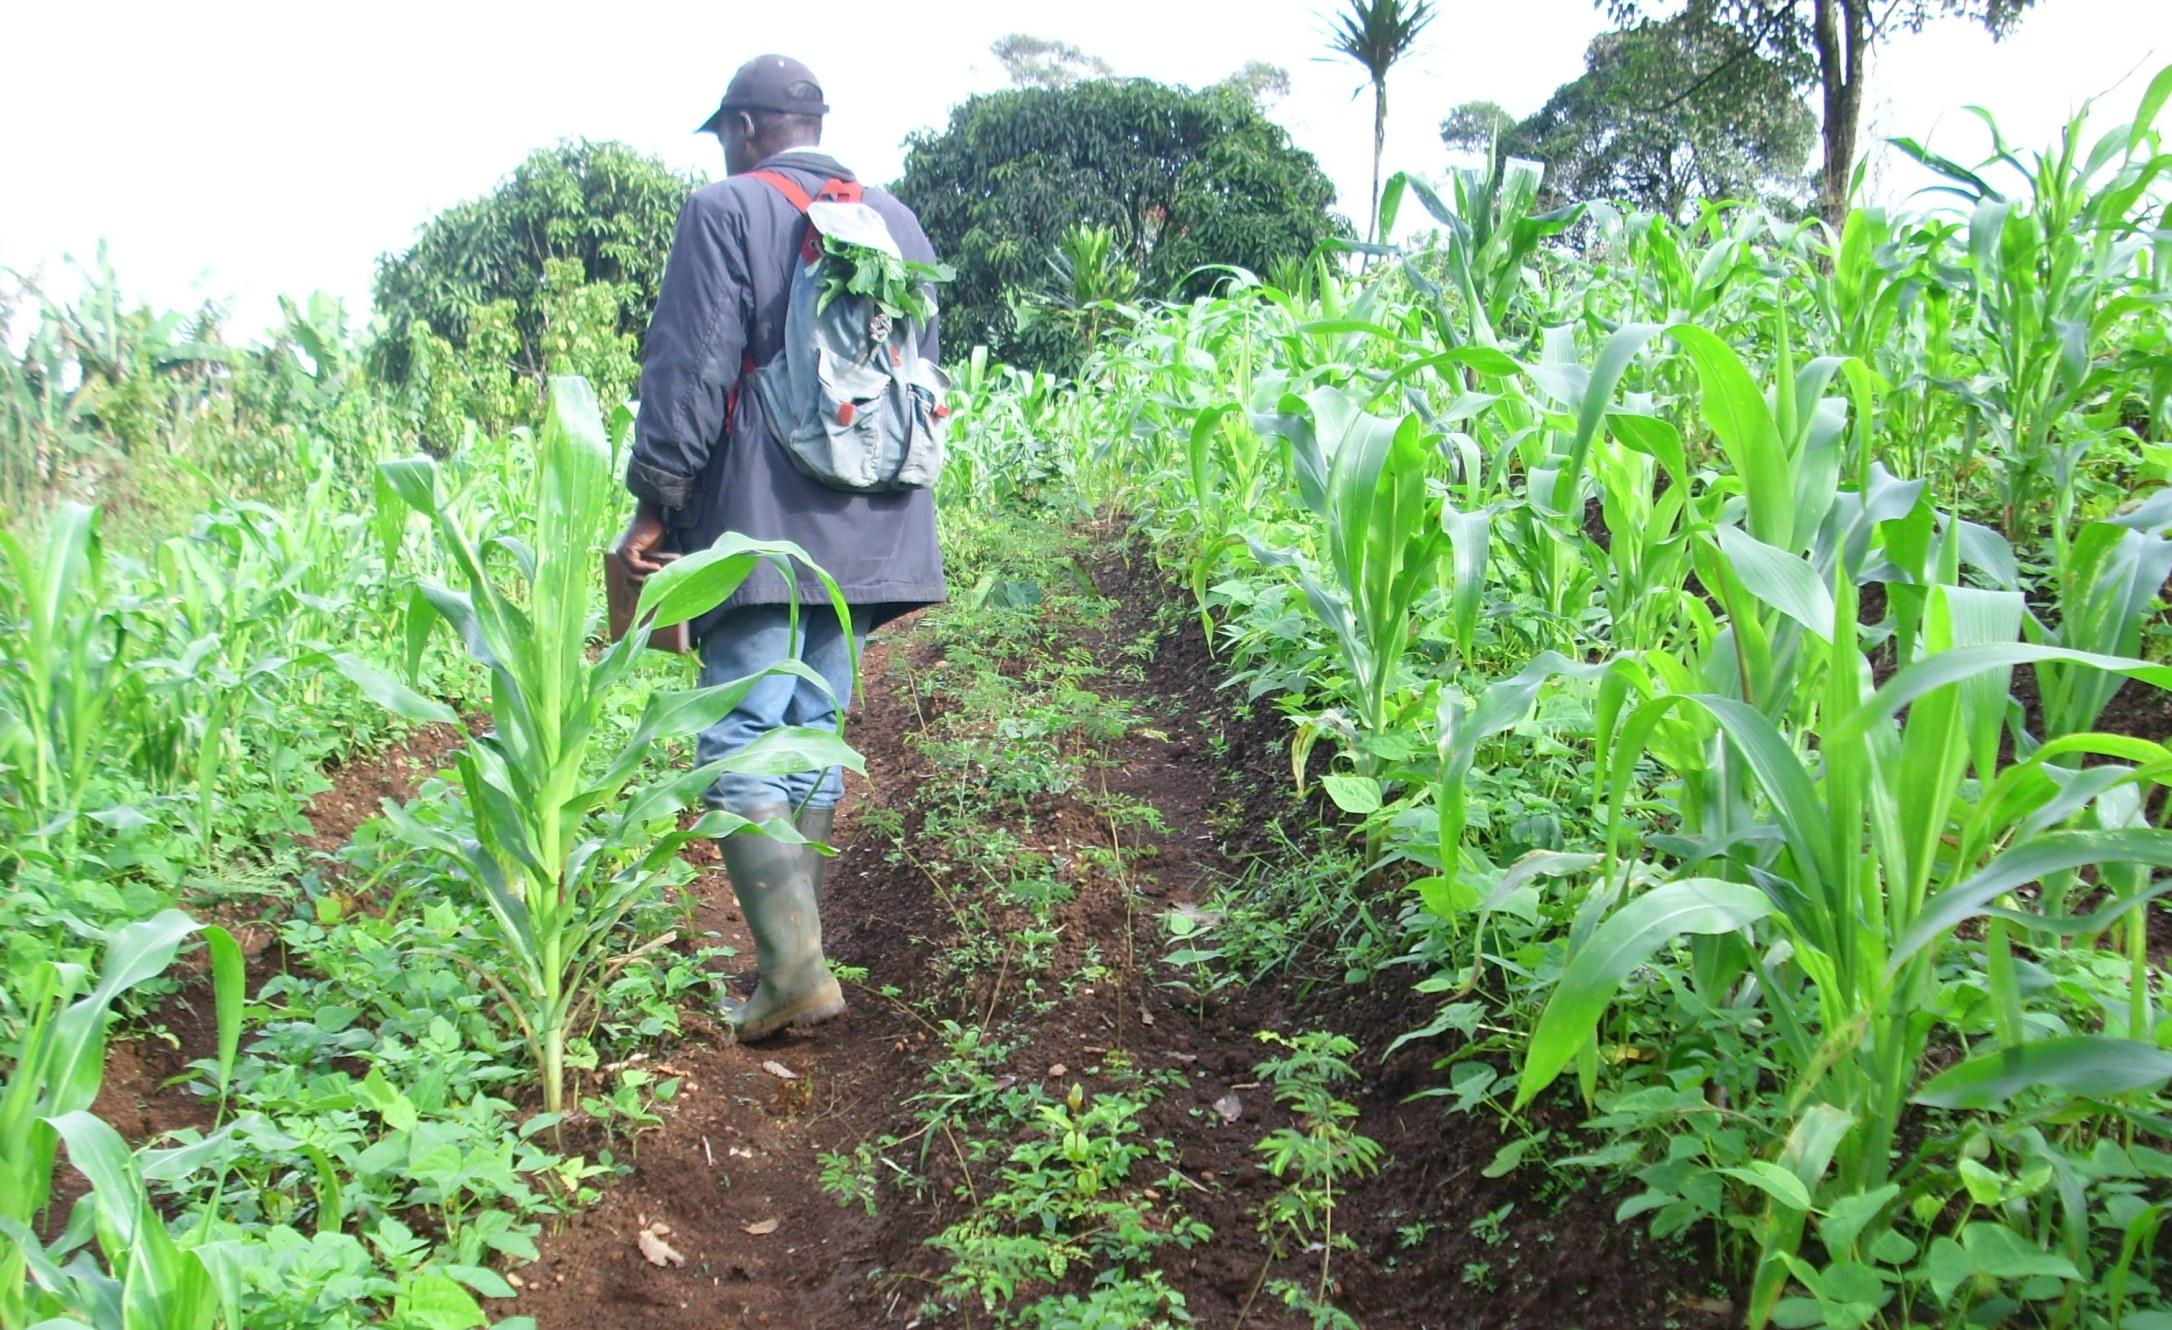
Tunaweza kumuona mkulima anayetembea katika shamba lake.Mkulima huyu amevalia koti ya rangi ya samawati na amebeba mkoba mgongoni.Shamba lake lina mimea ya mahindi na kwa mbali pia tunaweza kuona miti inayoonekana kuwa ya maembe.